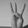
ASL letter: W